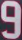
Number: 9